Investigation of UFO reports by the United States government

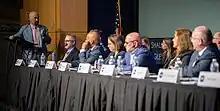
David Spergel, chair of NASA's independent study on UAPs, answering a question during the team's May 31, 2023 public meeting

In June 2022, plans were announced by NASA to assemble their UAP independent study team. In July 2022, the UAPTF was succeeded the All-domain Anomaly Resolution Office (AARO). The participants of NASA's study team were announced in October 2022.